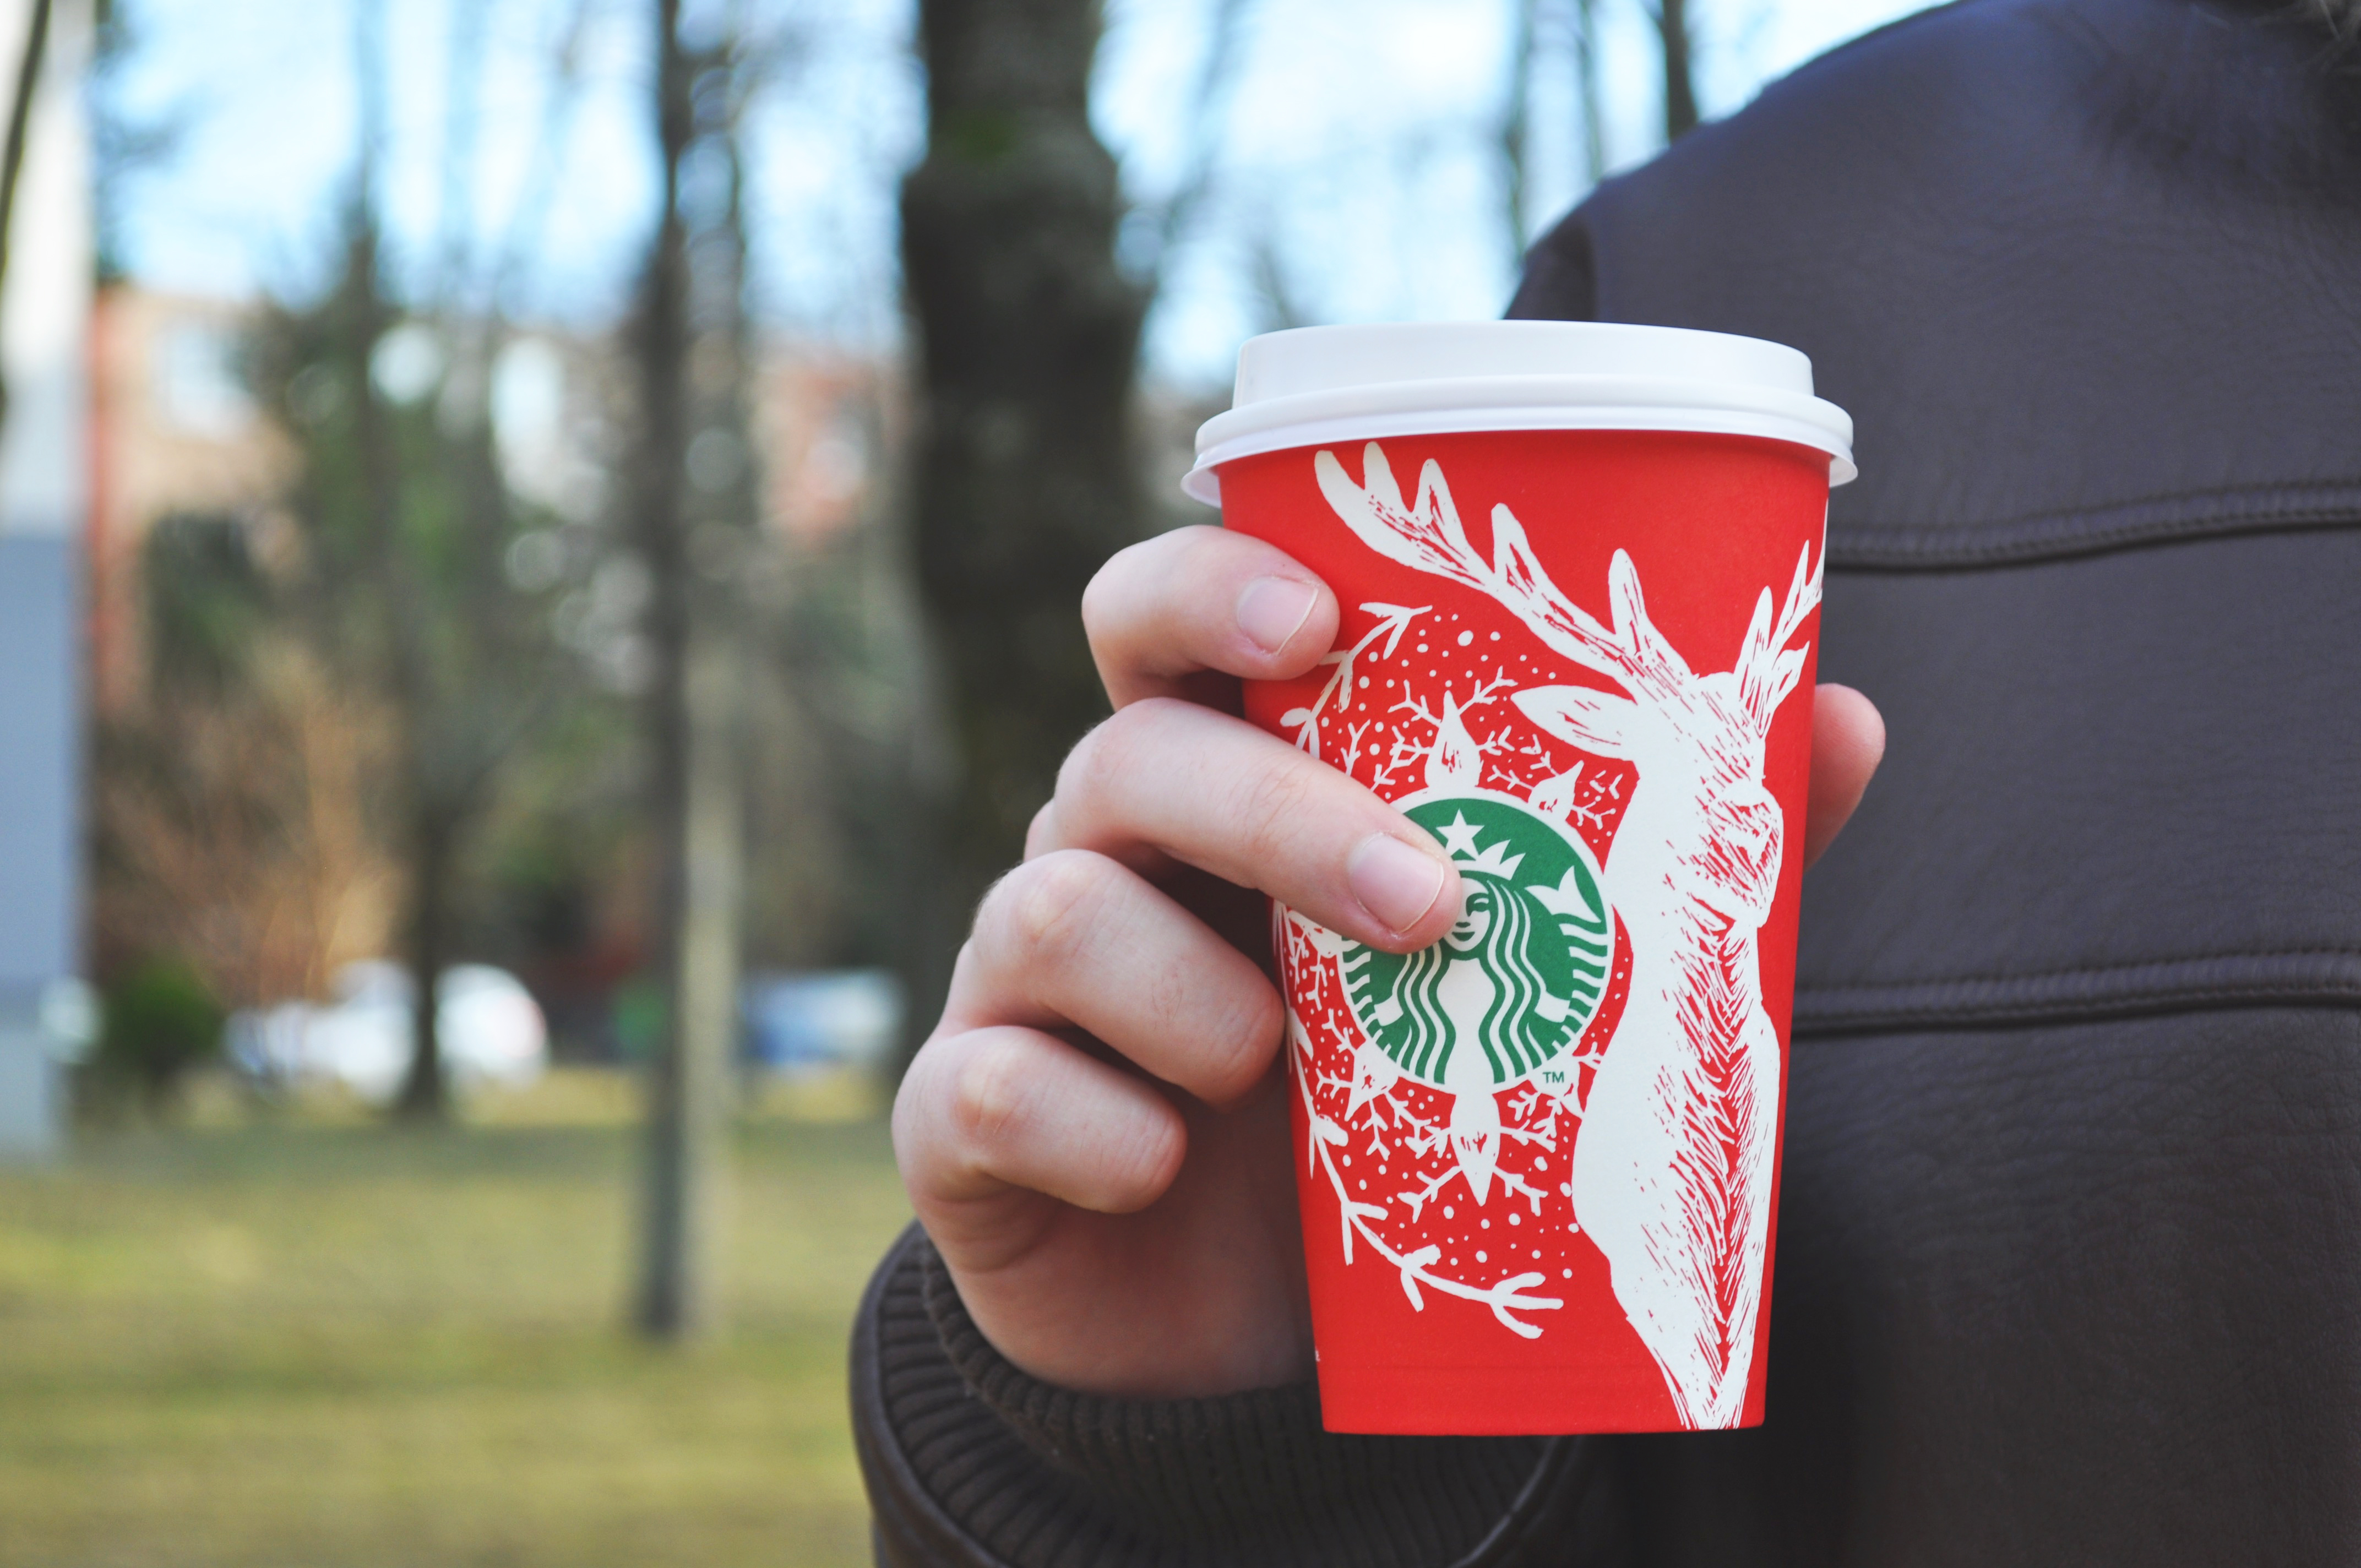
hand, coffee, cup, latte, spring, red, beverage, starbucks, hot beverage